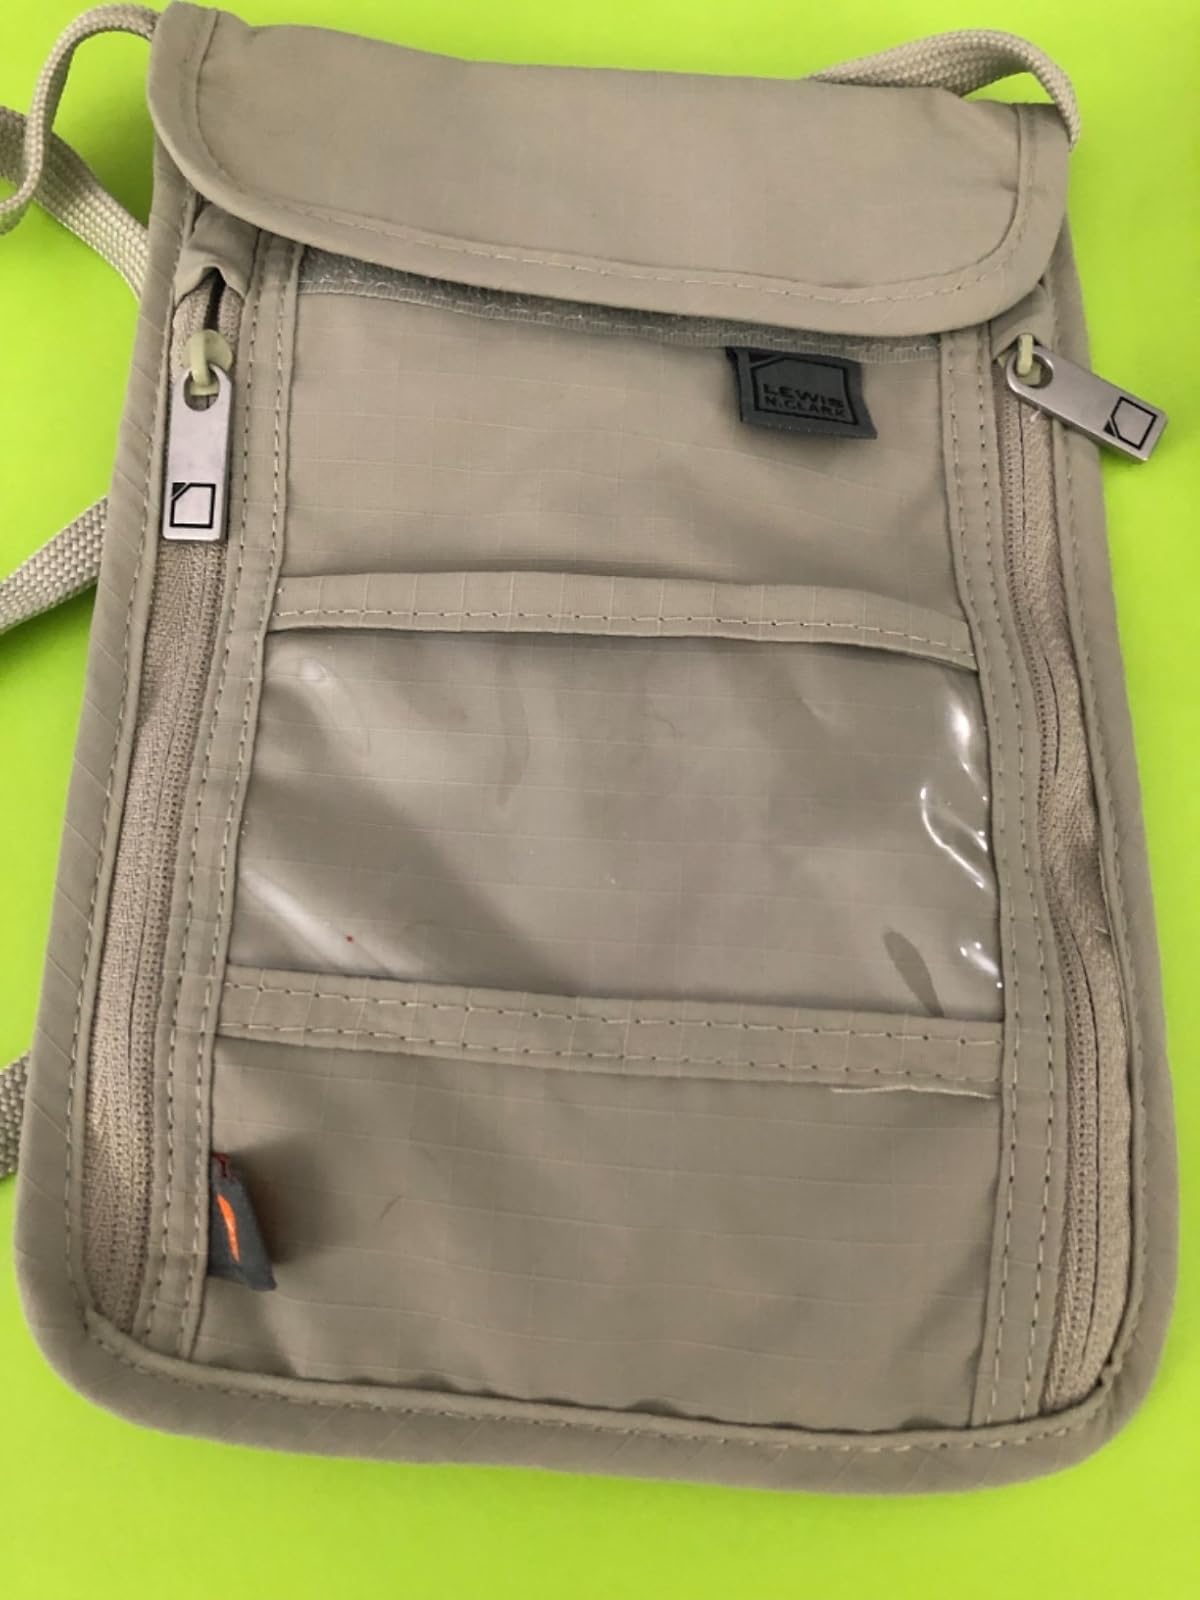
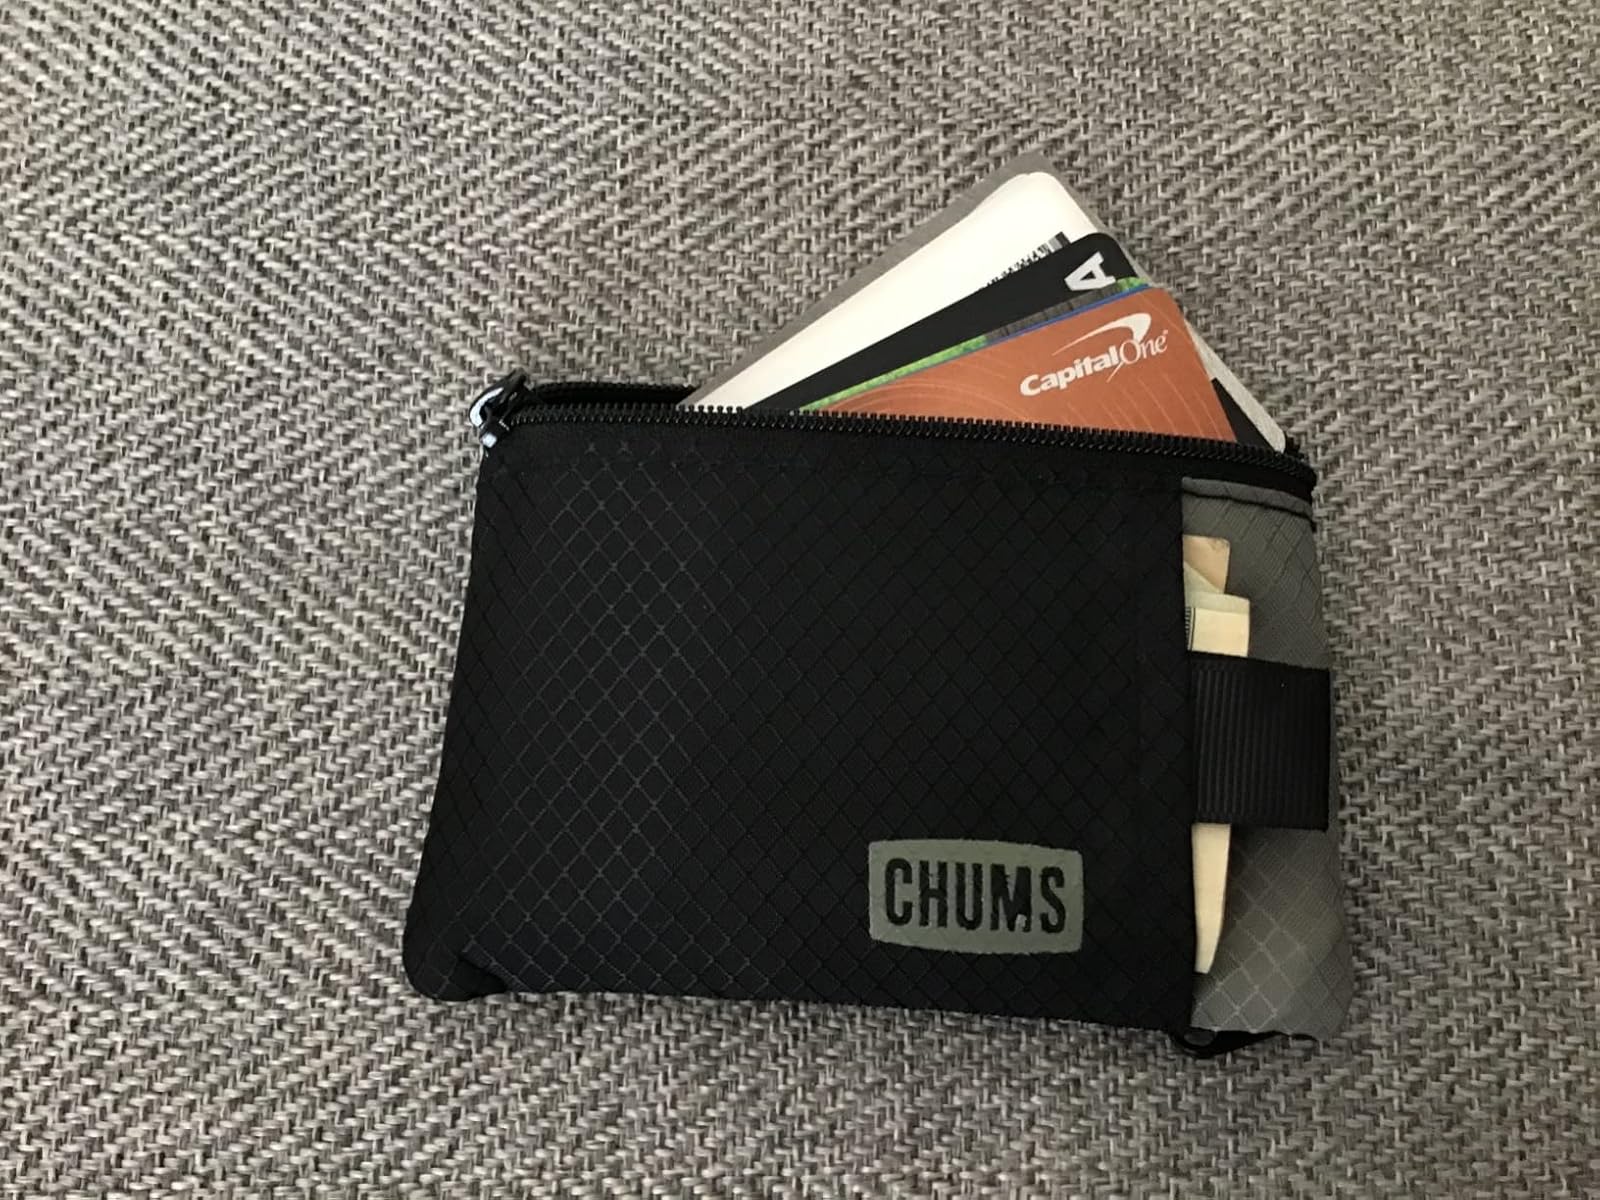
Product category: accessories_wallet
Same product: no